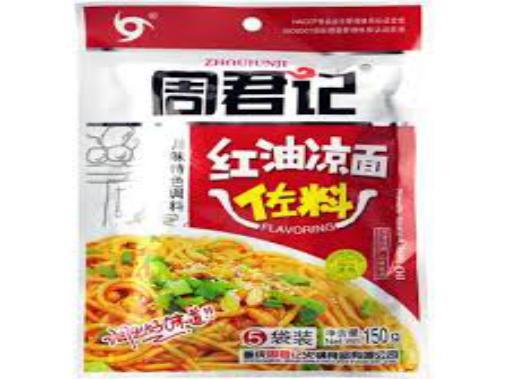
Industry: Food